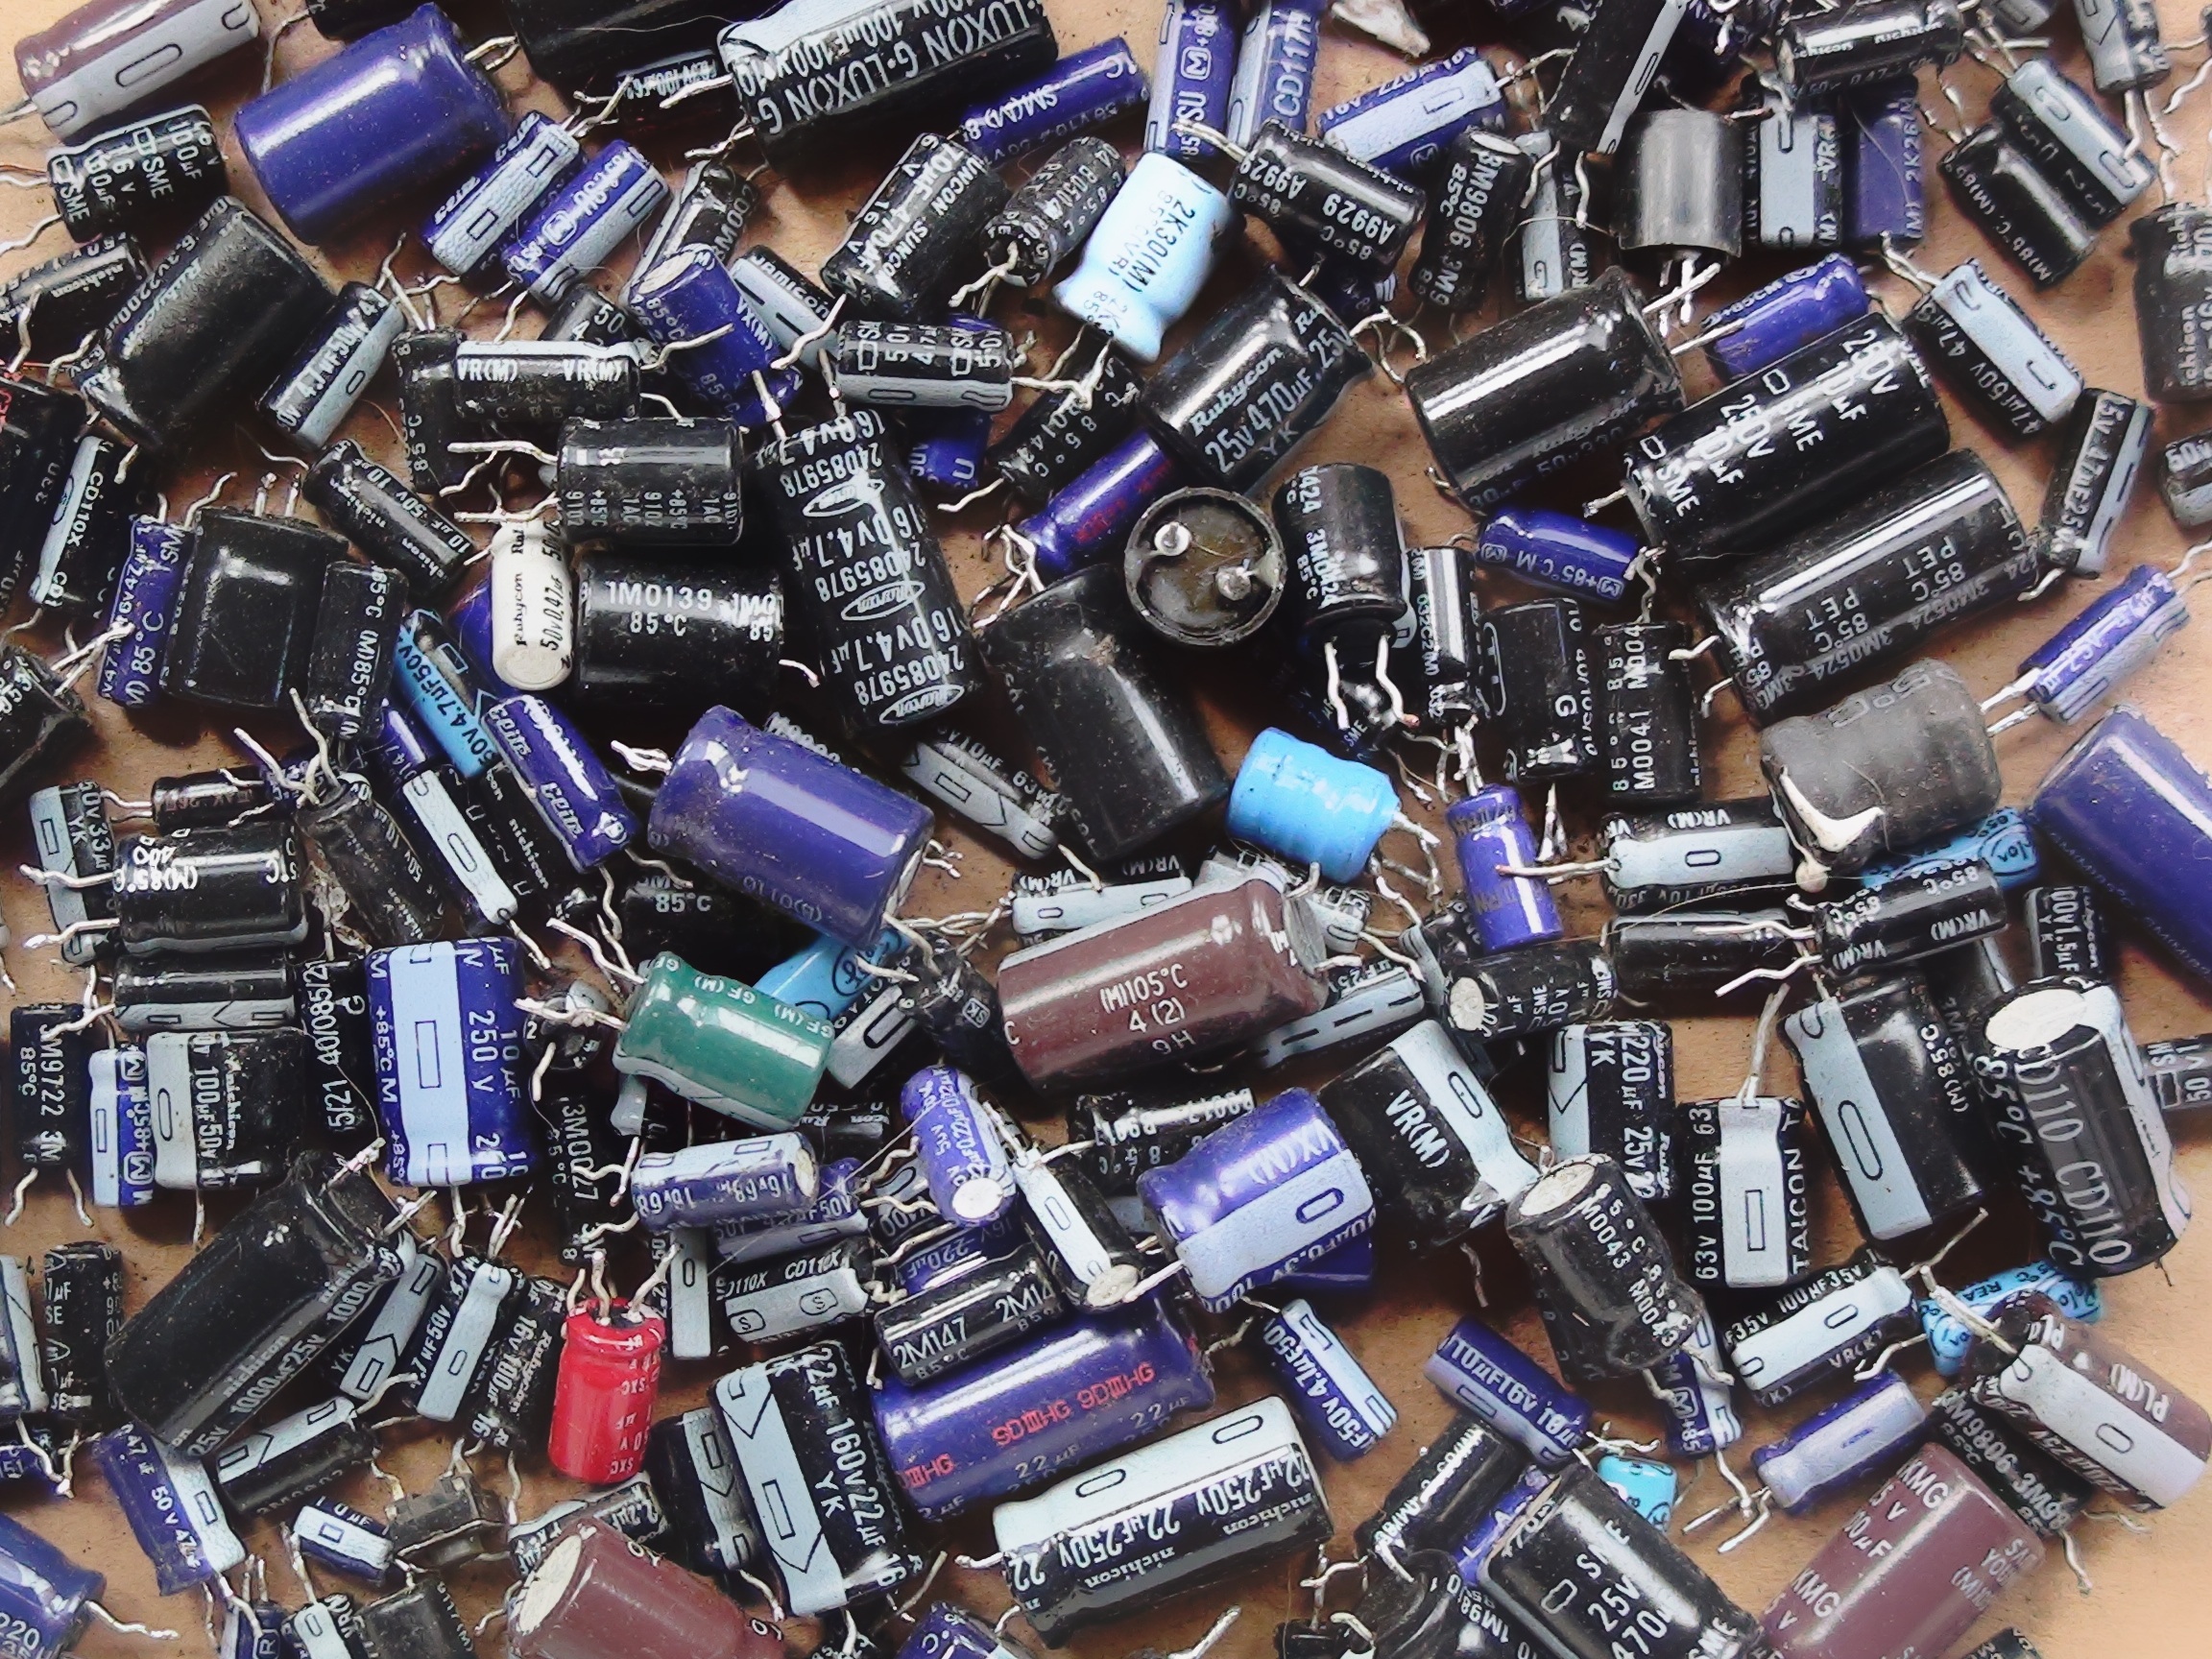
technology, electrical, communication, industry, electricity, energy, electronic, power, eye, scrap, free picture, component, motherboard, capacitors, capacitor